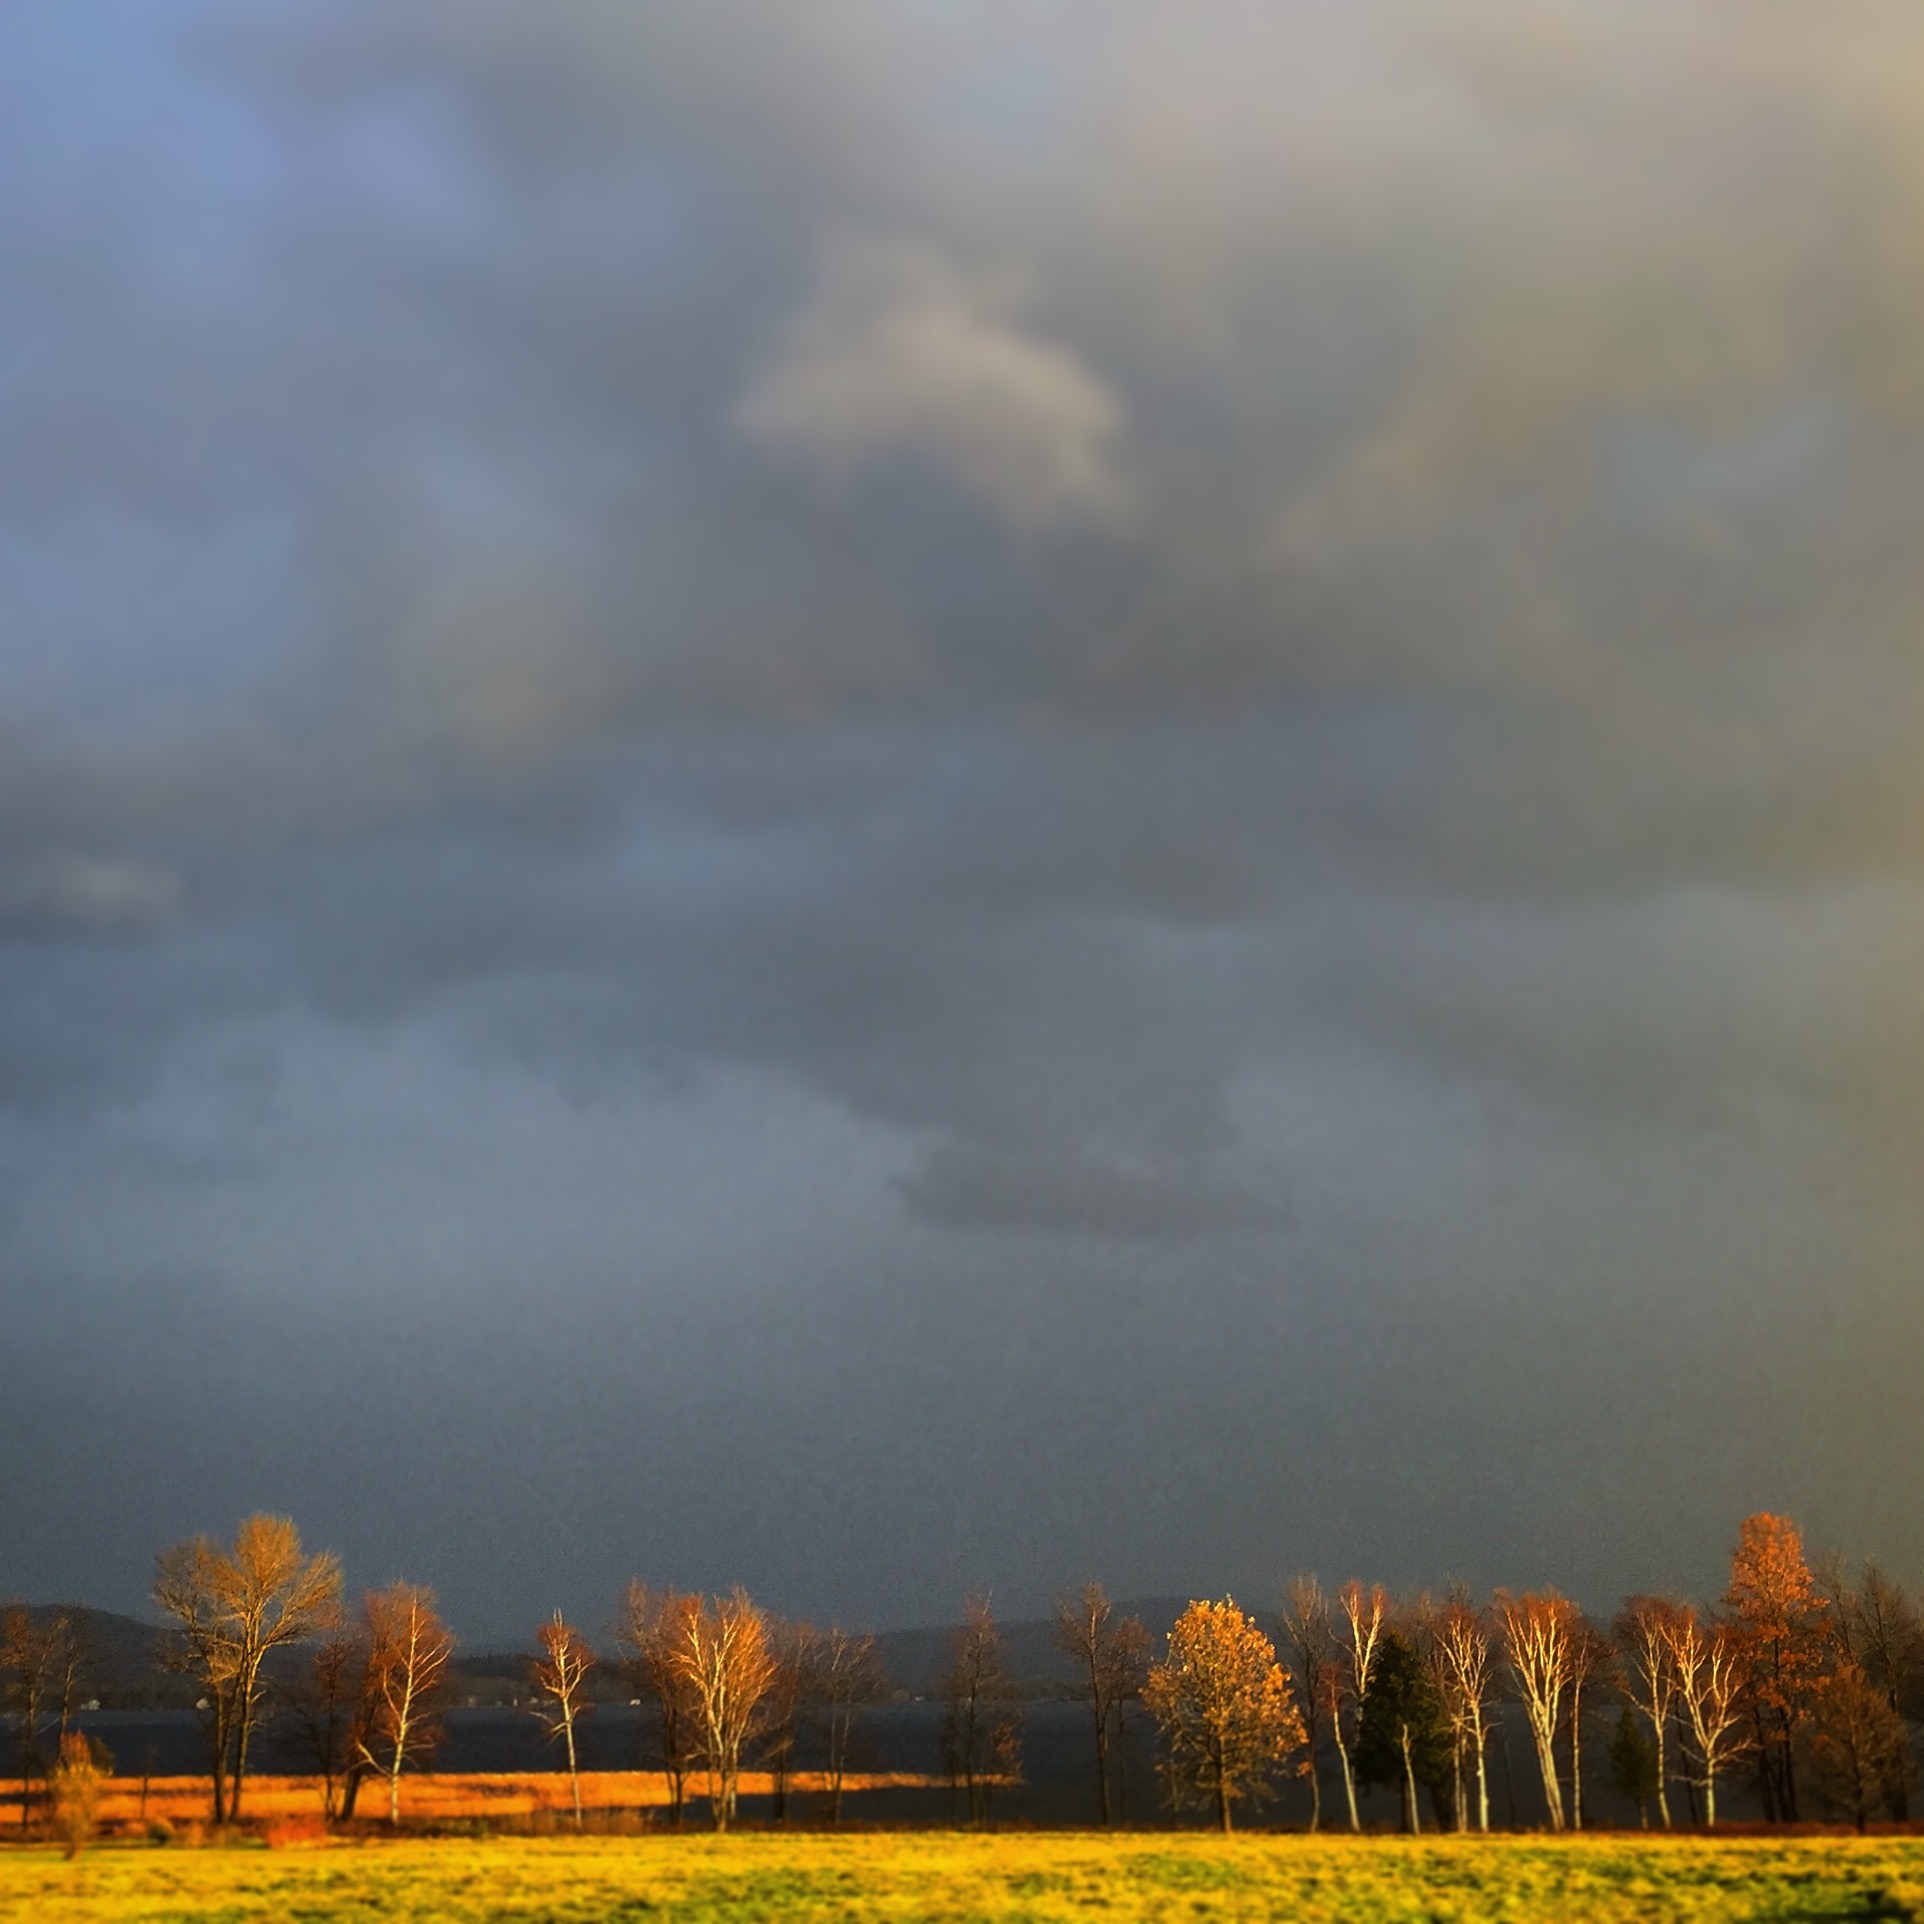
landscape, tree, nature, horizon, cloud, sky, sunrise, sunset, field, meadow, prairie, sunlight, morning, dawn, dusk, evening, autumn, weather, cumulus, plain, rural area, meteorological phenomenon, atmospheric phenomenon